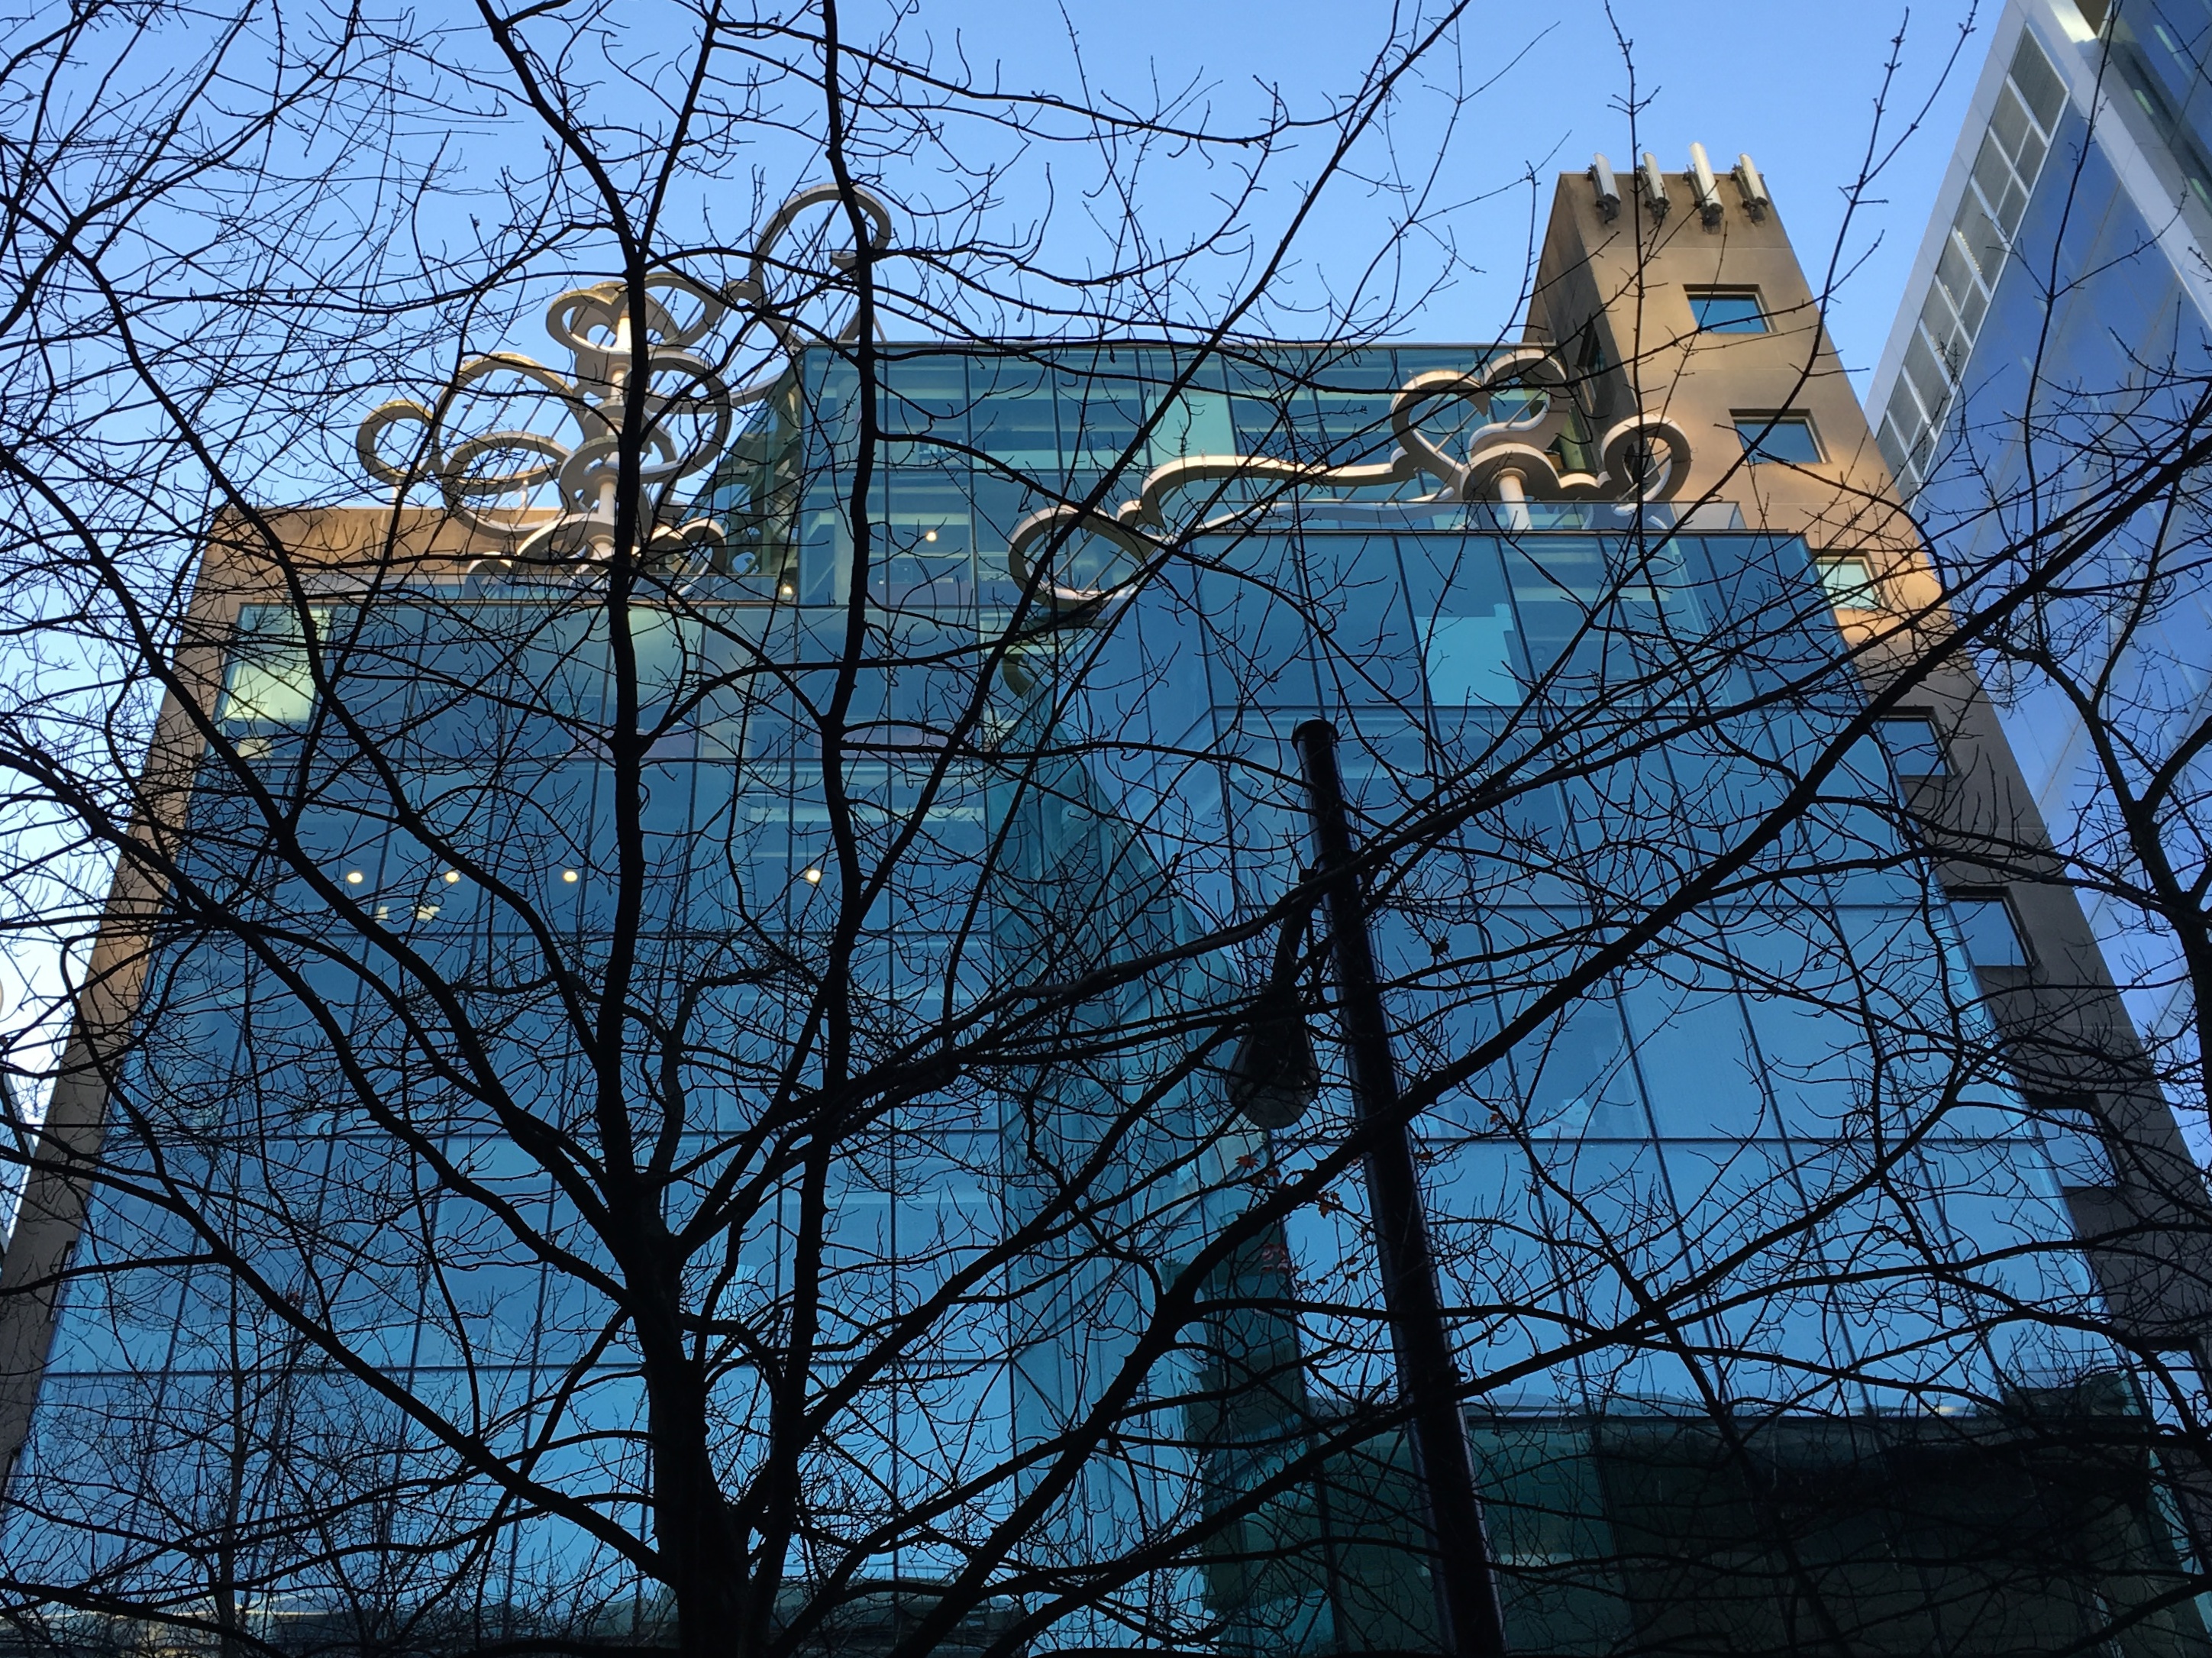
tree, branch, sky, sunlight, reflection, blue, opened15, urban area, woody plant